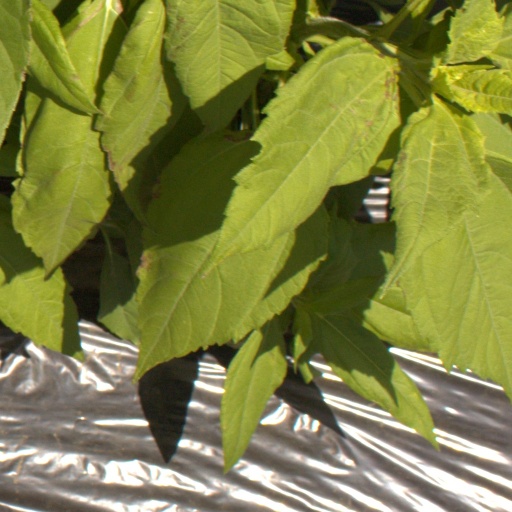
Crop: Jerusalem artichoke